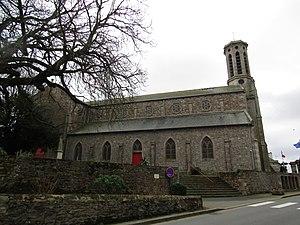
Église Saint-Pierre de Plourivo
Paimpol [pɛ̃.pɔl] est une commune française côtière située dans le département des Côtes-d'Armor en région Bretagne.
La liste des églises des Côtes-d'Armor recense de la manière la plus complète possible les églises, cathédrales et basiliques situées dans le département français des Côtes-d'Armor.